Louis II de la Trémoille

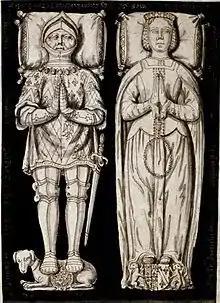
Louis II de la Trémoille and Gabrielle de Bourbon.

On 28 July 1484, Louis married Gabrielle de Bourbon, daughter of Louis I, Count of Montpensier, they had: